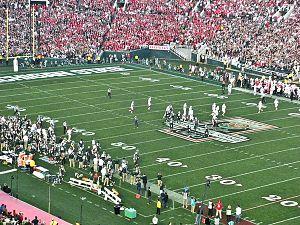
Un Bowl ou Bowl Game est une rencontre de football américain, la plupart du temps au niveau universitaire organisé par la NCAA en tant que matchs d'après-saison. Ce sont des finales entre équipes universitaires, qui constituent le dernier match de la saison pour les équipes qualifiées.